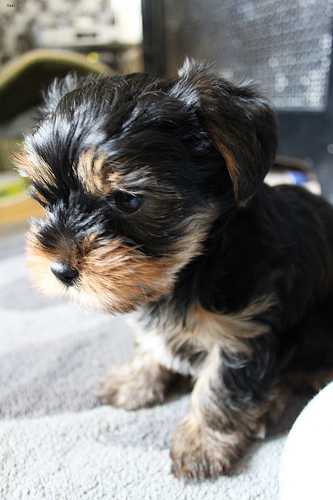
Animal: dog
Breed: yorkshire_terrier